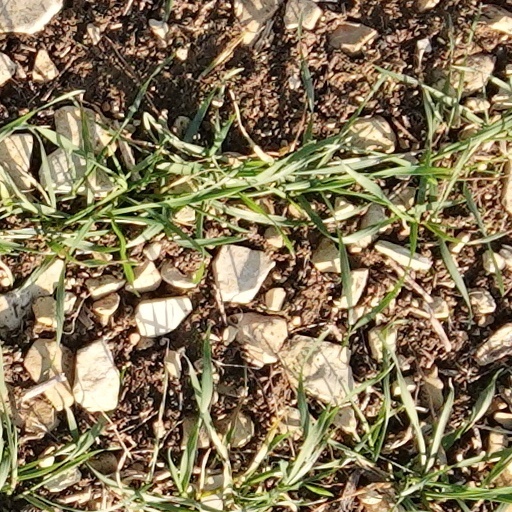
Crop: wheat